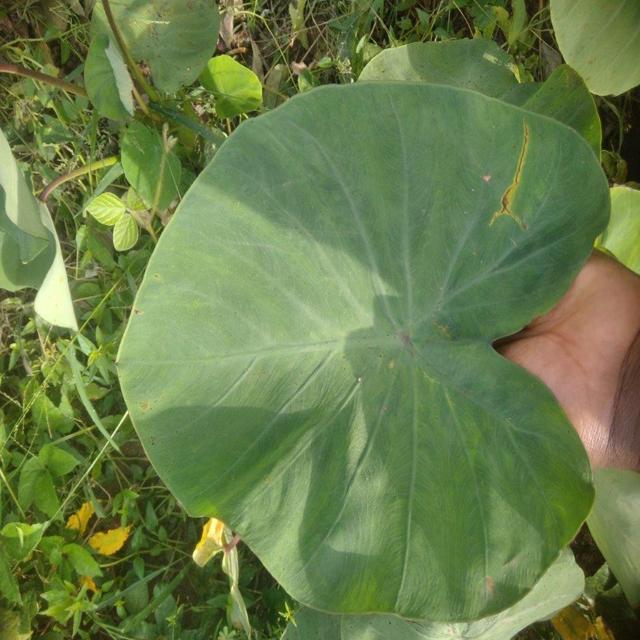
Label: Healthy